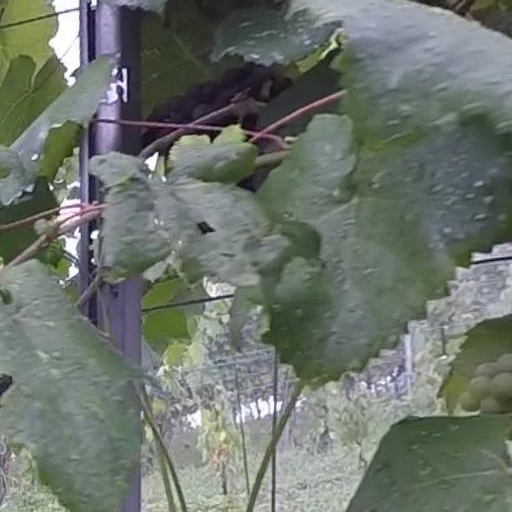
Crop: grape